University of Paris

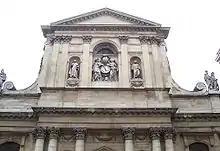
La Sorbonne

The corporation was formally recognised as an ""Universitas"" in an edict by King Philippe-Auguste in 1200: in it, among other accommodations granted to future students, he allowed the corporation to operate under ecclesiastic law which would be governed by the elders of the Notre-Dame Cathedral school, and assured all those completing courses there that they would be granted a diploma.